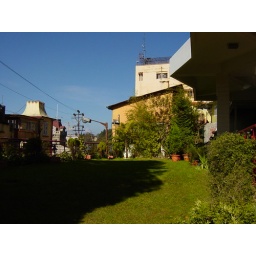
Viceroy Hotel (where we stayed), had a tiny terraced grass courtyard in front of the building